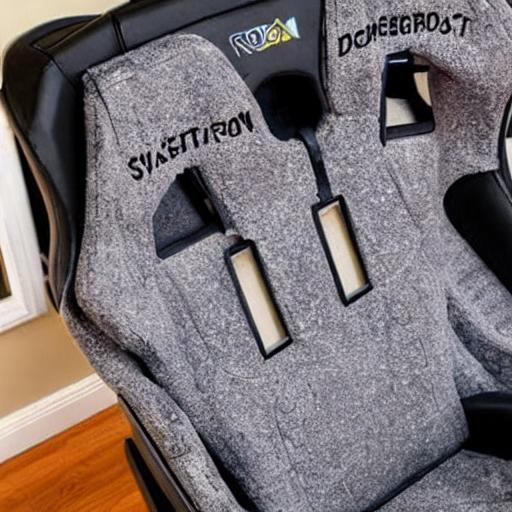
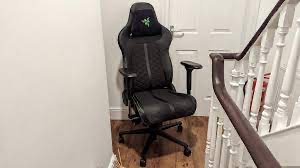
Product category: items_chair
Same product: no